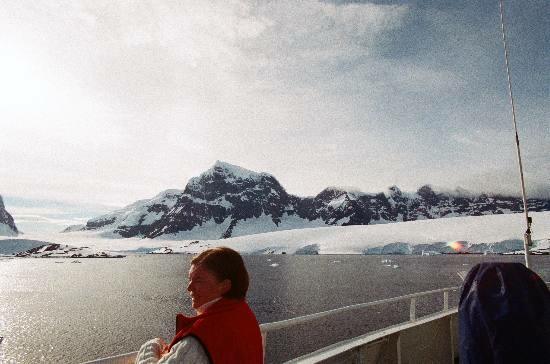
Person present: Yes